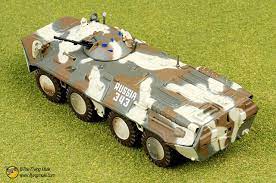
Label: BTR